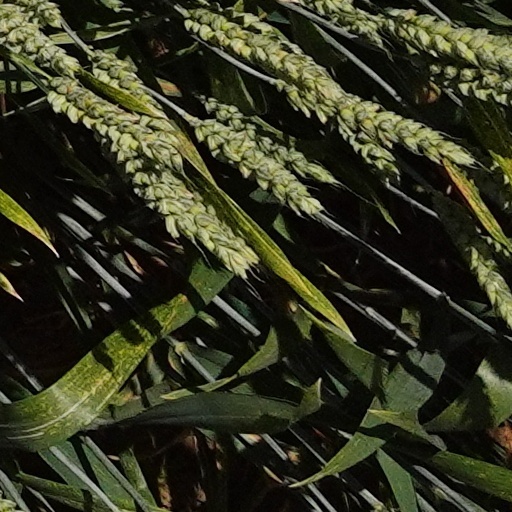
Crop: wheat